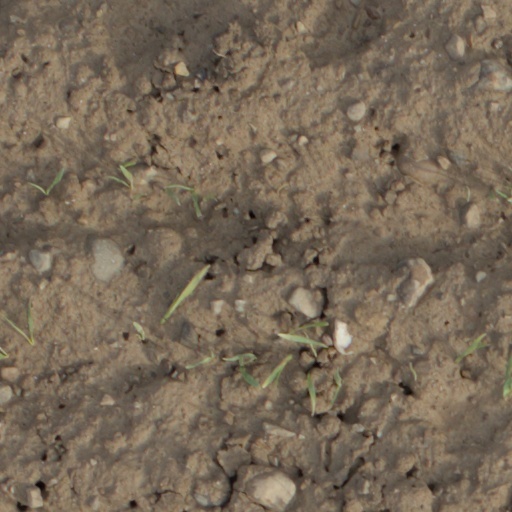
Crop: wheat